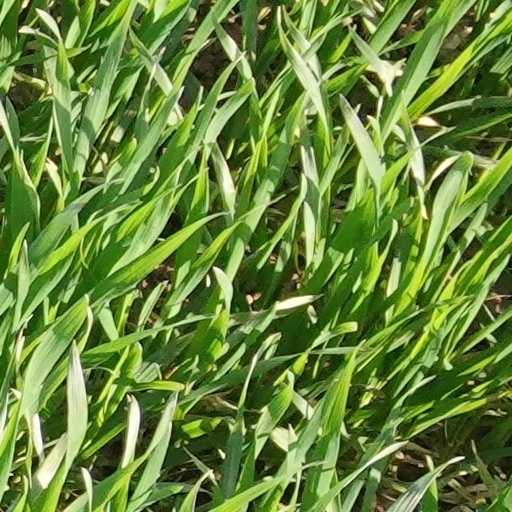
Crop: wheat